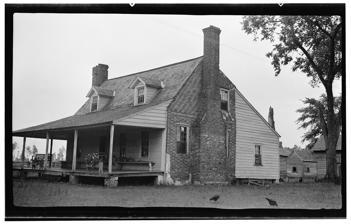
Building: Sutton-Newby House
Country: United States of America
Year built: 1745
Historic house in North Carolina, United States United States historic place Sutton-Newby House U.S. National Register of Historic Places Davis House, HABS photo, July 1940 Show map of North Carolina Show map of the United States Location E of Hertford, near Hertford, North Carolina Coordinates 36°11′16″N 76°22′56″W / 36.18778°N 76.38222°W / 36.18778; -76.38222 Area 9 acres (3.6 ha) Built c. 1745 ( 1745 ) NRHP reference No. 74001367 Added to NRHP September 10, 1974 Sutton-Newby House is a historic plantation house located near Hertford , Perquimans County, North Carolina .   It was built about 1745, and is a 1 + 1 ⁄ 2 -story, four-bay, frame dwelling with a brick end and gable roof. It originally had both ends in brick. It features a full-width, shed roofed front porch and massive double-shouldered chimney.  It is a member of the small group of 18th century frame houses with brick ends in northeast North Carolina; the group includes the Myers-White House and the Old Brick House . The Sutton–Newby House's brickwork is laid in Flemish bond . The house was added to the National Register of Historic Places in 1974. References